Caleb Rice

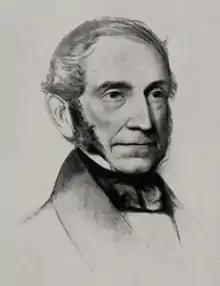

Caleb Rice (1792–1873) was an American politician and businessman. He was the first Mayor of Springfield, Massachusetts, when it became a city in 1852, and the first president of MassMutual Life Insurance Company, now a Fortune 100 company.